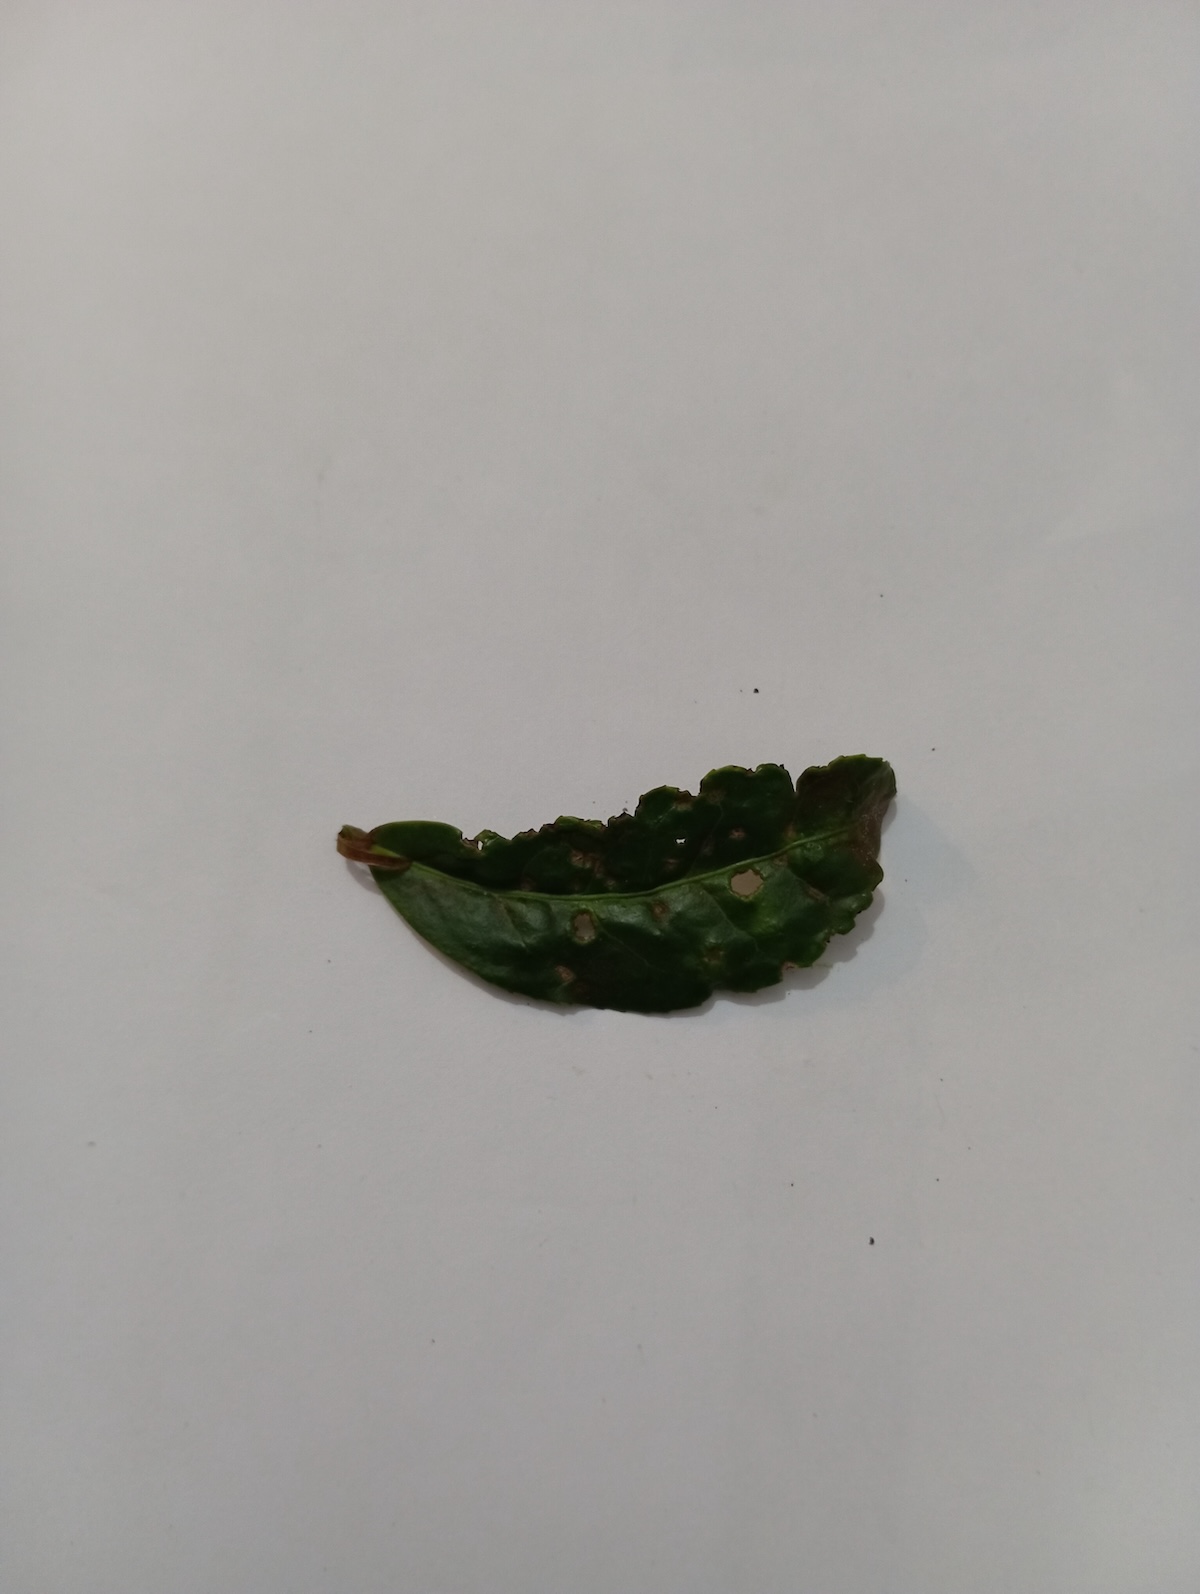
Label: Green mirid bug